Hjemmenes Vel

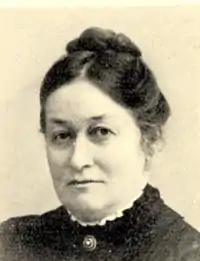
Dorothea Christensen

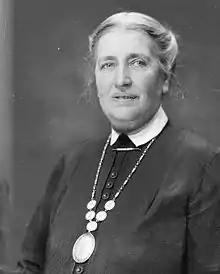
Marie Michelet

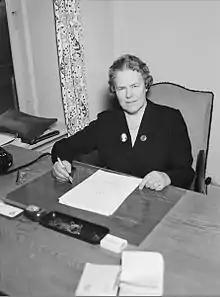
Alette Engelhart

The organization was founded as Hjemmenes Vel in 1898, was renamed Norges Husmorforbund in 1933 and finally became Norges Kvinne- og familieforbund in 1997.